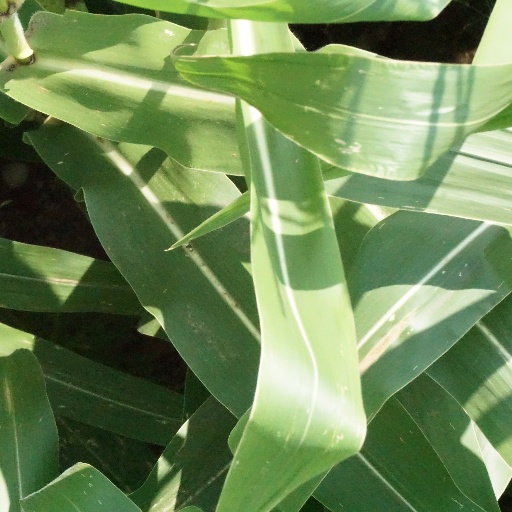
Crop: maize; corn